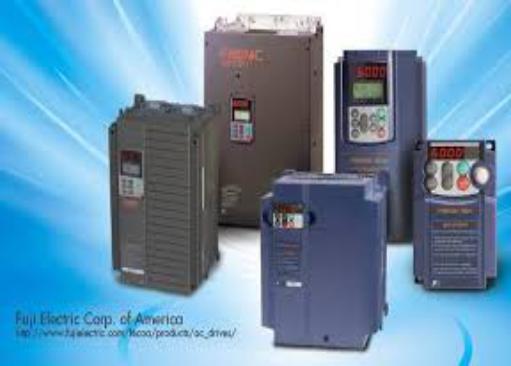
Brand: Fuji Electric
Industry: Electronic